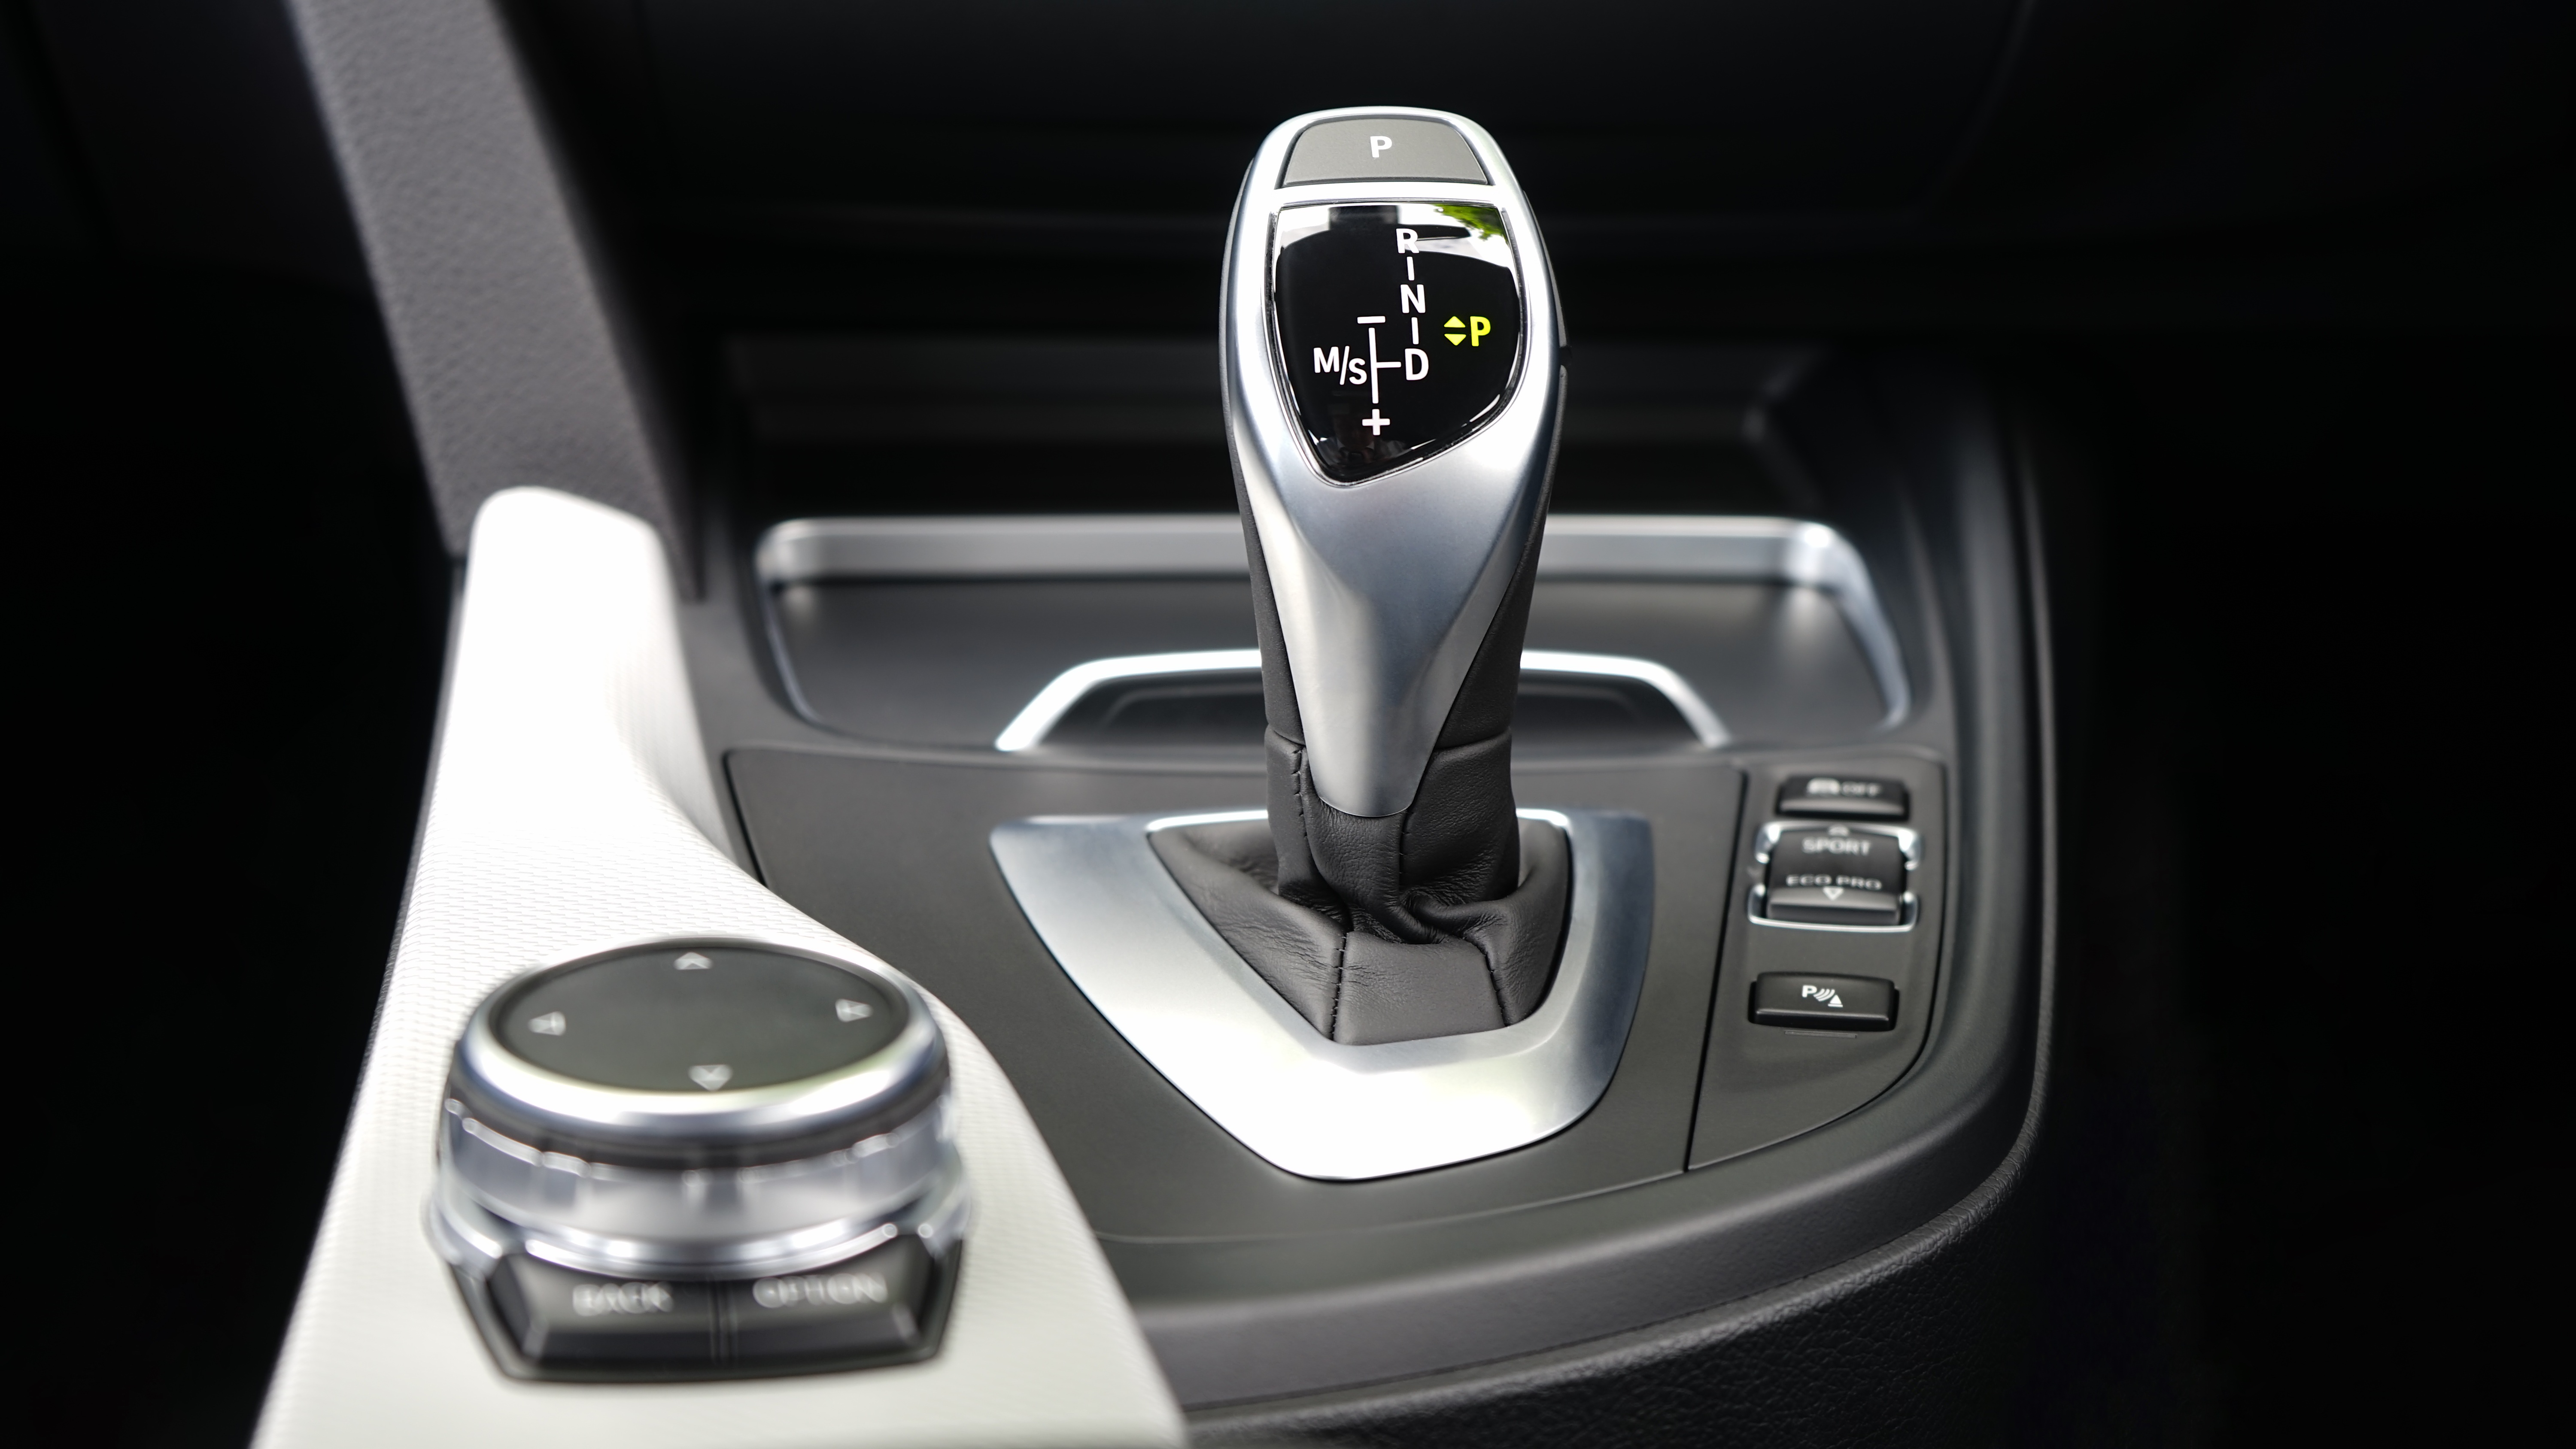
car, wheel, vehicle, steering wheel, car interior, sedan, bmw, city car, gear shift, sport utility vehicle, land vehicle, gear selector, automobile make, automotive exterior, compact car, luxury vehicle, family car, executive car